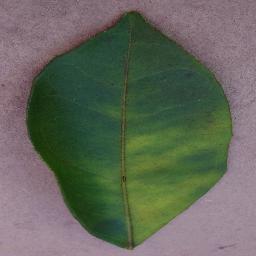
Label: Orange___Haunglongbing_(Citrus_greening)